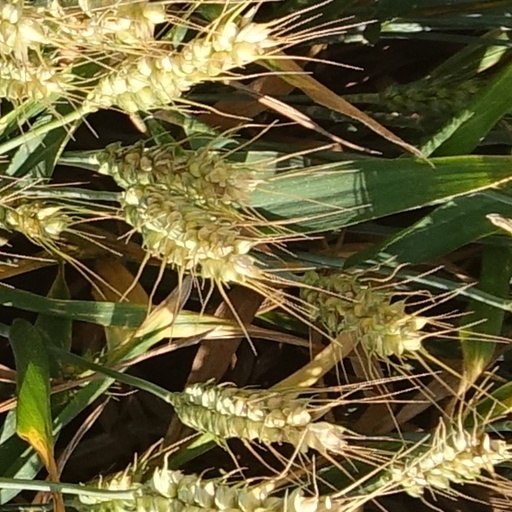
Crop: wheat